Searchers 2.0

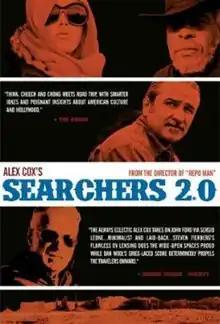

Searchers 2.0 is a 2007 Western road film directed by Alex Cox. It stars Del Zamora and Ed Pansullo. Described by Cox as a "microfeature," it was shot on digital video in 10 days for a budget of $180,000. Lacking distribution, it featured a very limited theatrical run of one-night showings at various theaters throughout 2007 and 2008, followed by its premiere on BBC in the UK, and eventual DVD release in Japan and North America. The film marks Cox's return to the comedy genre, his first since "Straight to Hell", 20 years prior.